Question: What color is the mug?
Tambaya: Mene launin muɗar?
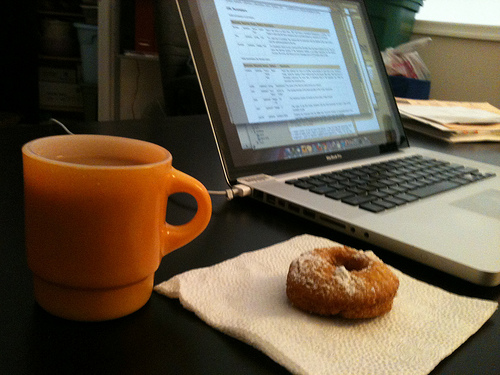
Answer: Yellow.
Amsa: Rawaya.